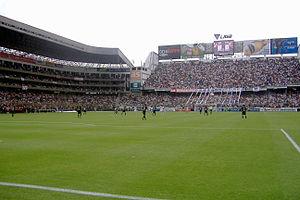
Le stade de Liga Deportiva Universitaria, plus connu comme La Casa Blanca, est un stade de football situé à Quito, en Équateur.